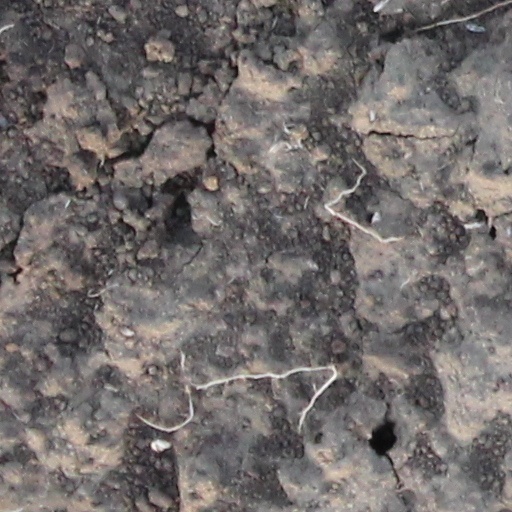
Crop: wheat